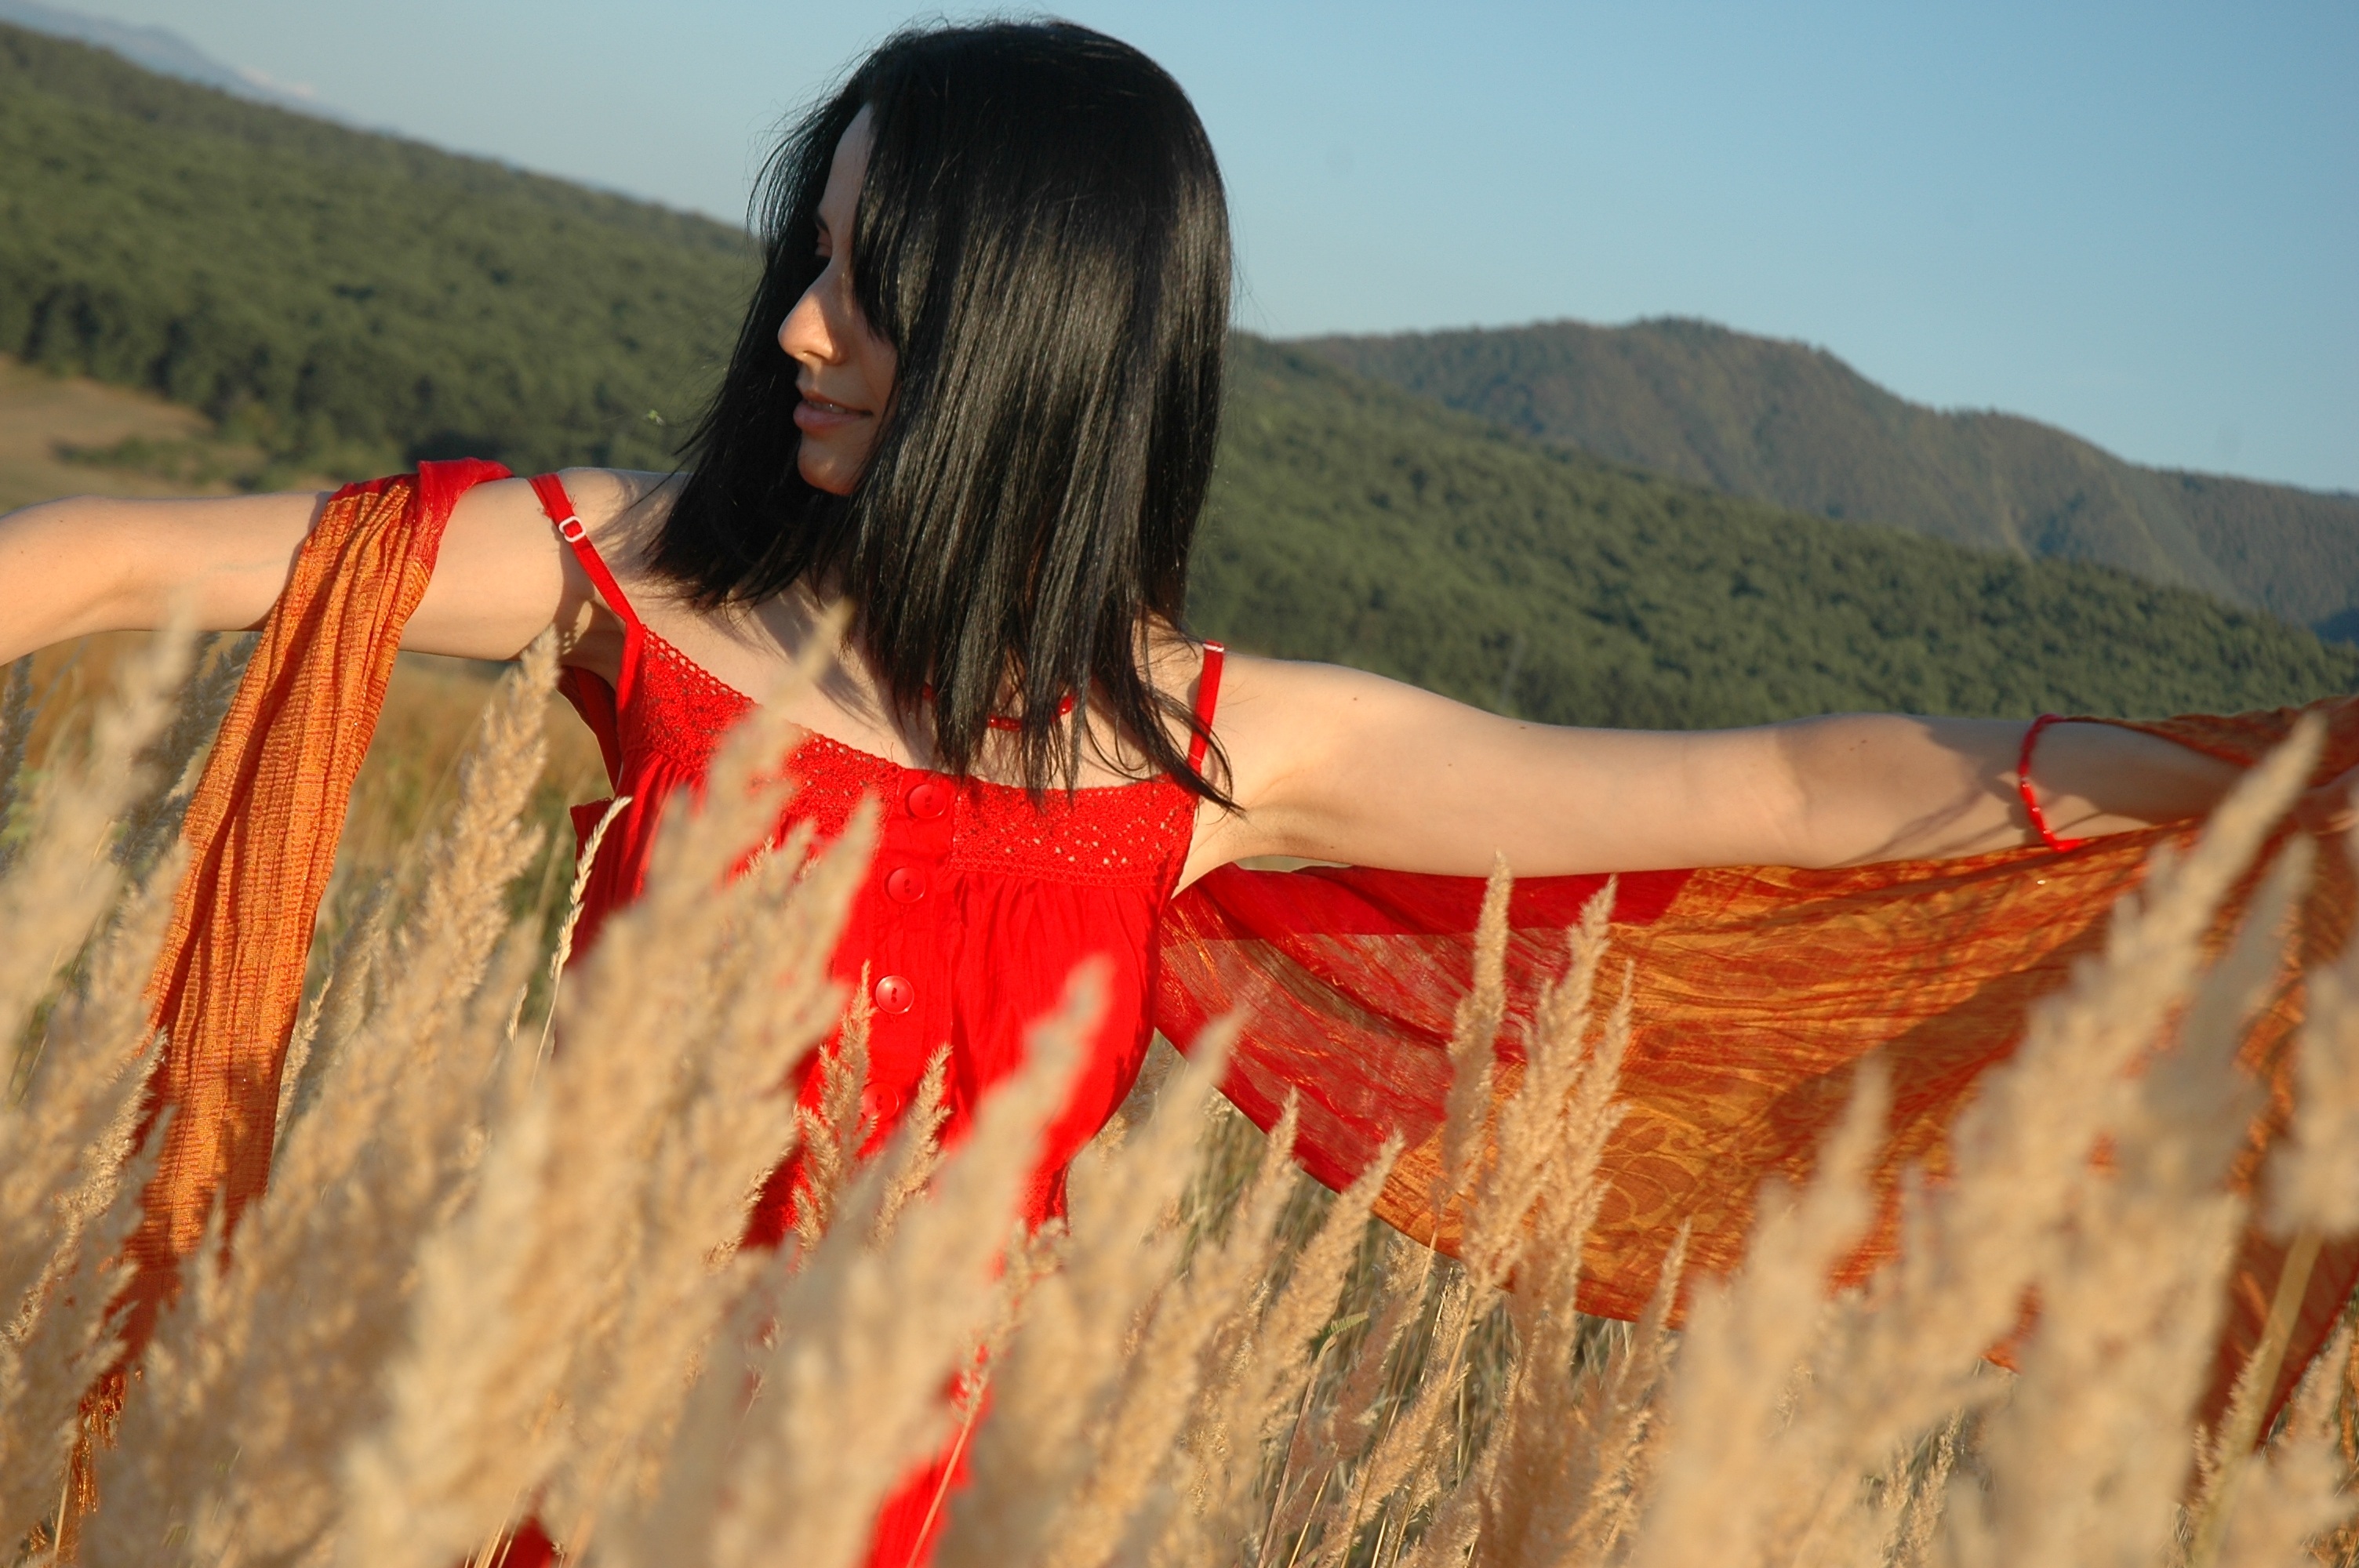
nature, girl, woman, field, adventure, female, young, spring, red, color, autumn, lady, season, scarf, black hair, beauty, elegance, red dress